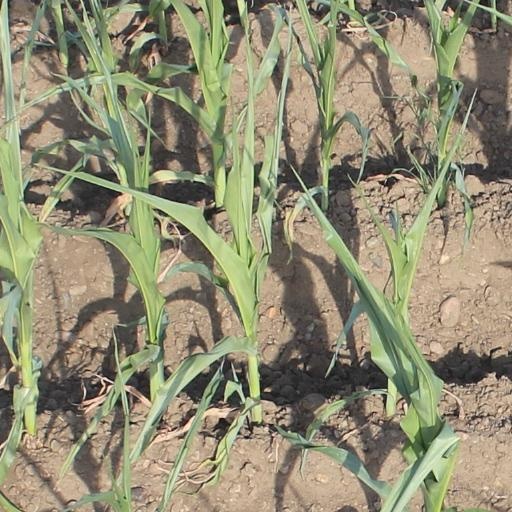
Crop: maize; corn